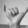
ASL letter: Y